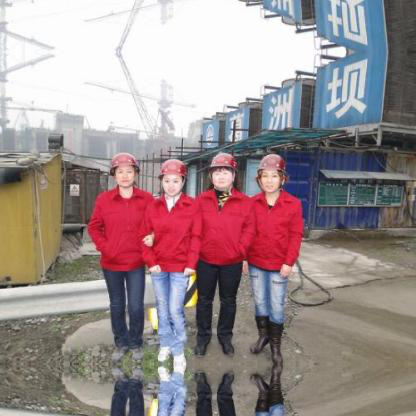
Objects in the image:
label: helmet
label: helmet
label: helmet
label: helmet